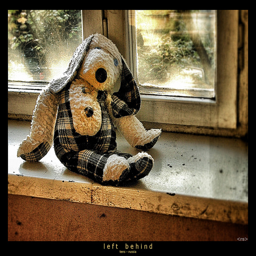
a close up of a stuffed animal on a window sil
A stuffed toy sits on the ledge of a window.
A stuffed dog that is sitting on a ledge.
An ugly stuffed animal is left in the window sill all alone.
That has to be the ugliest teddy bear I have ever seen.